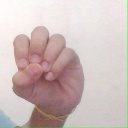
अक्षर: उ